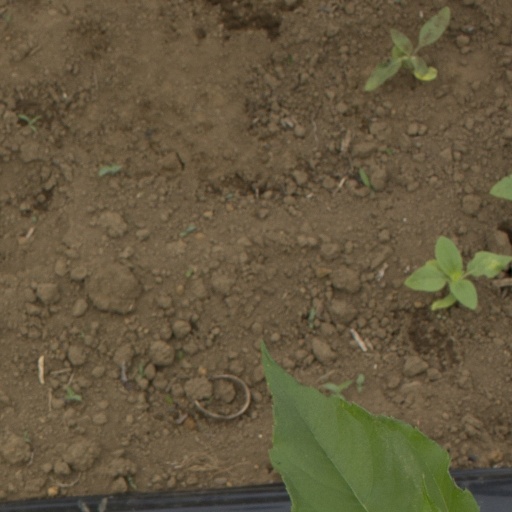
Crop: Jerusalem artichoke